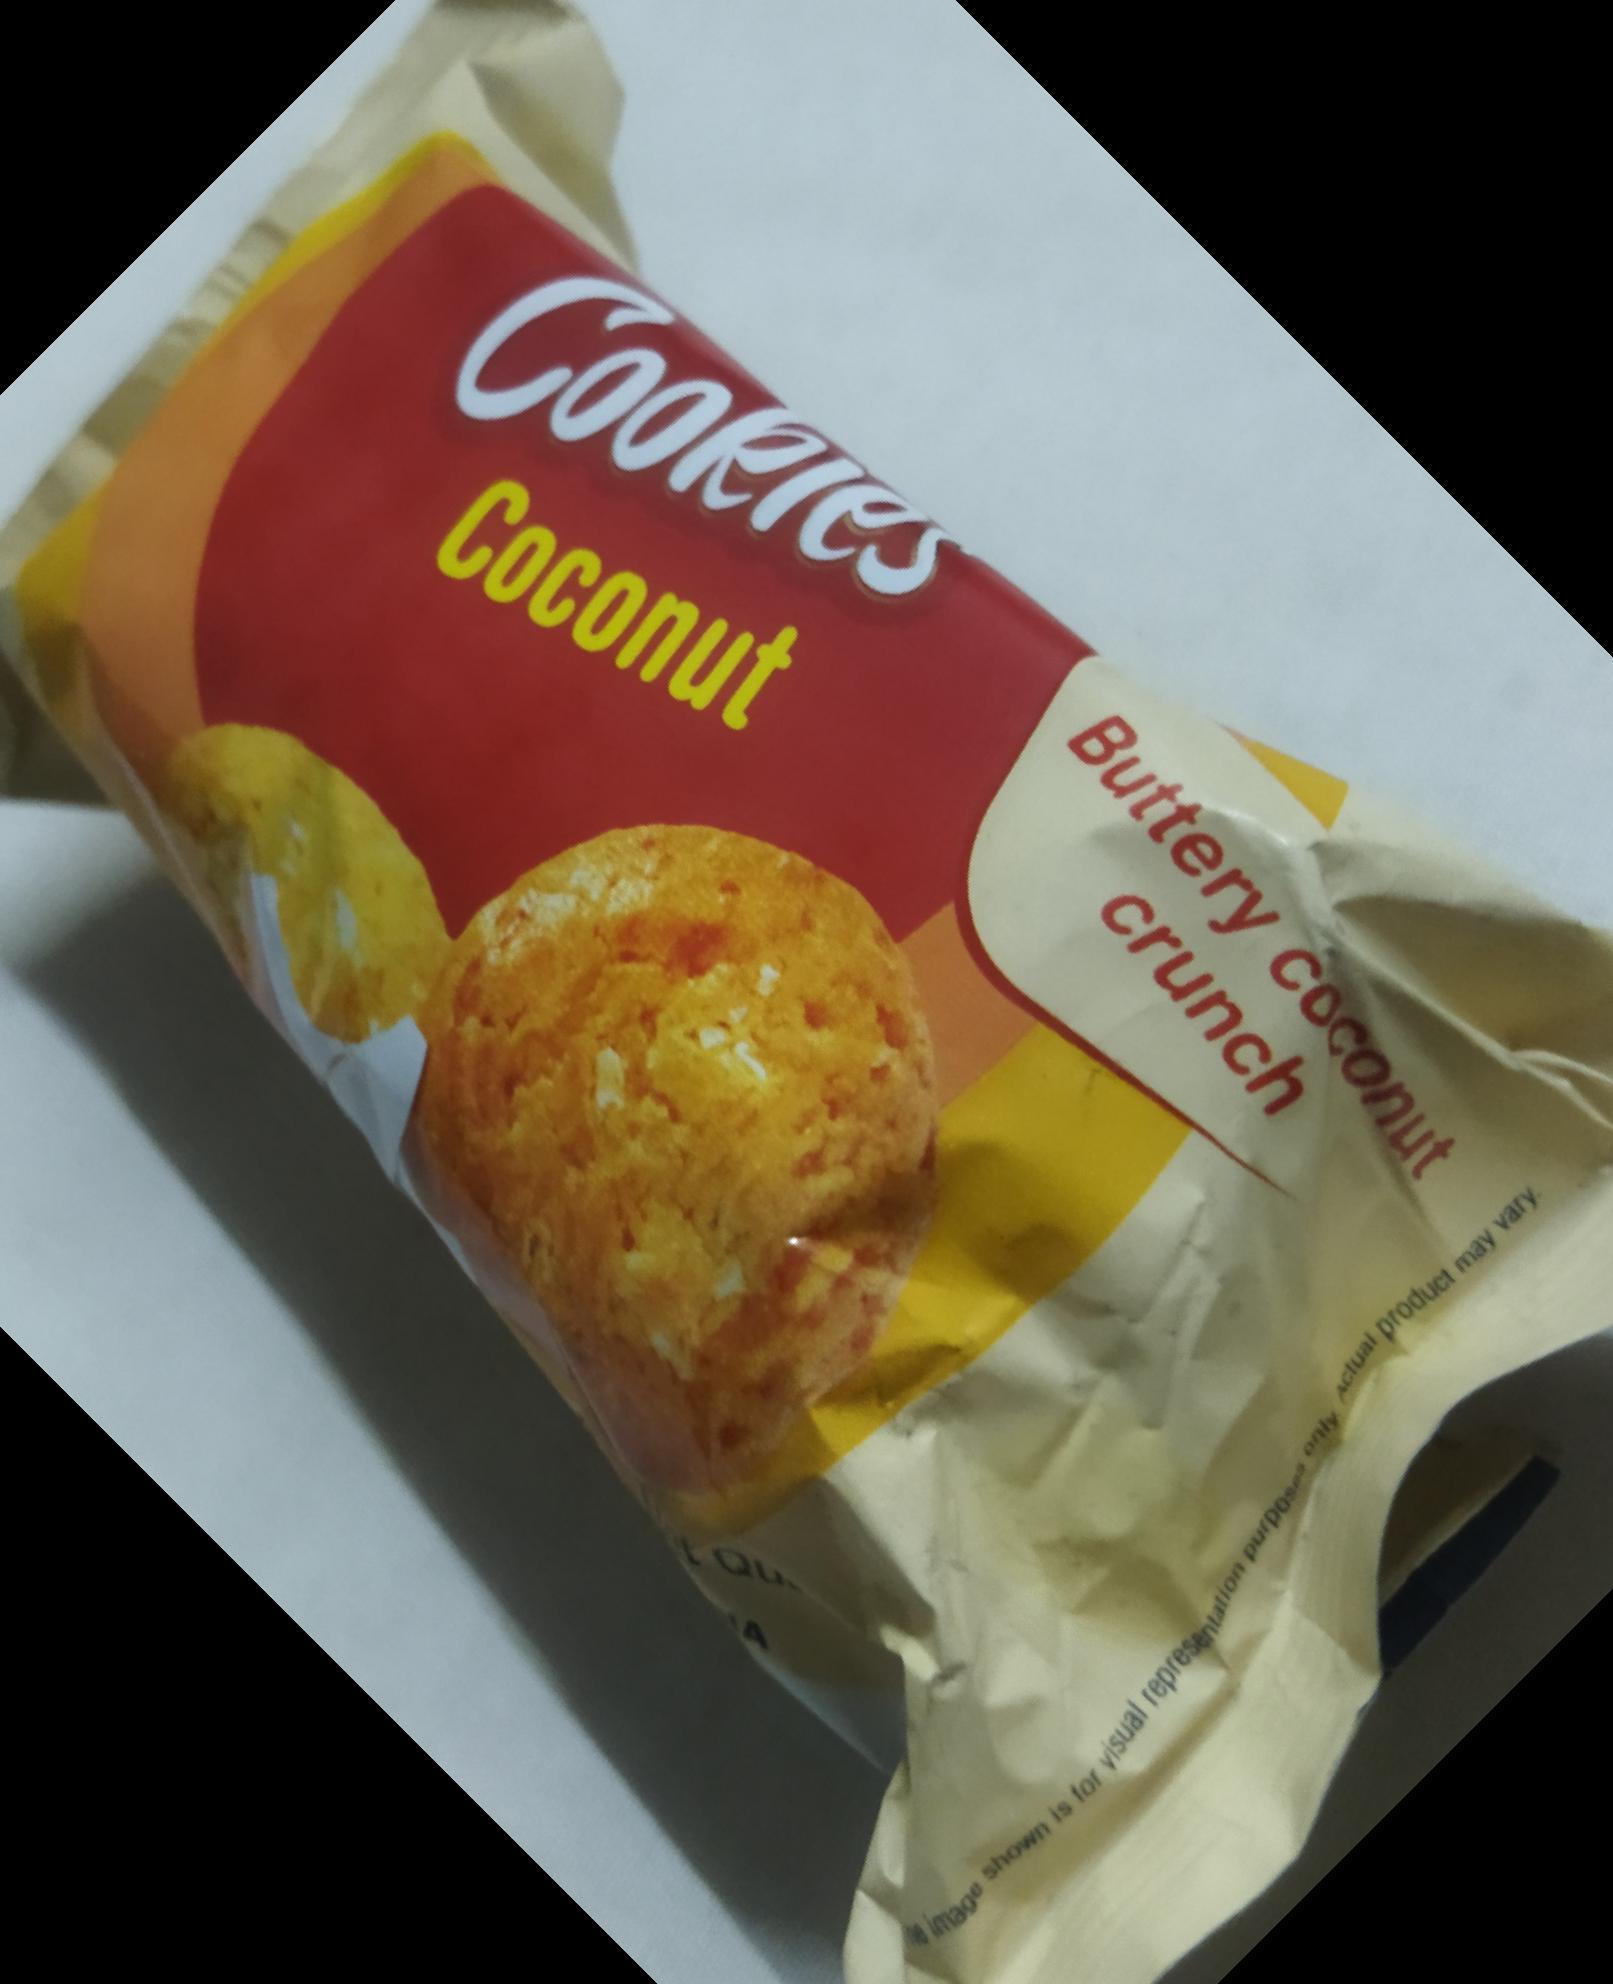
Label: plastics